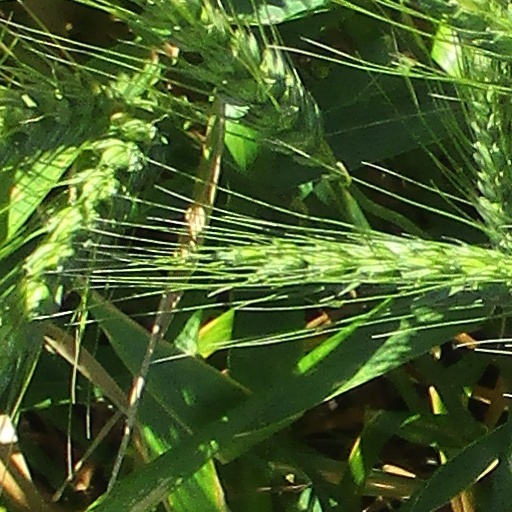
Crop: wheat